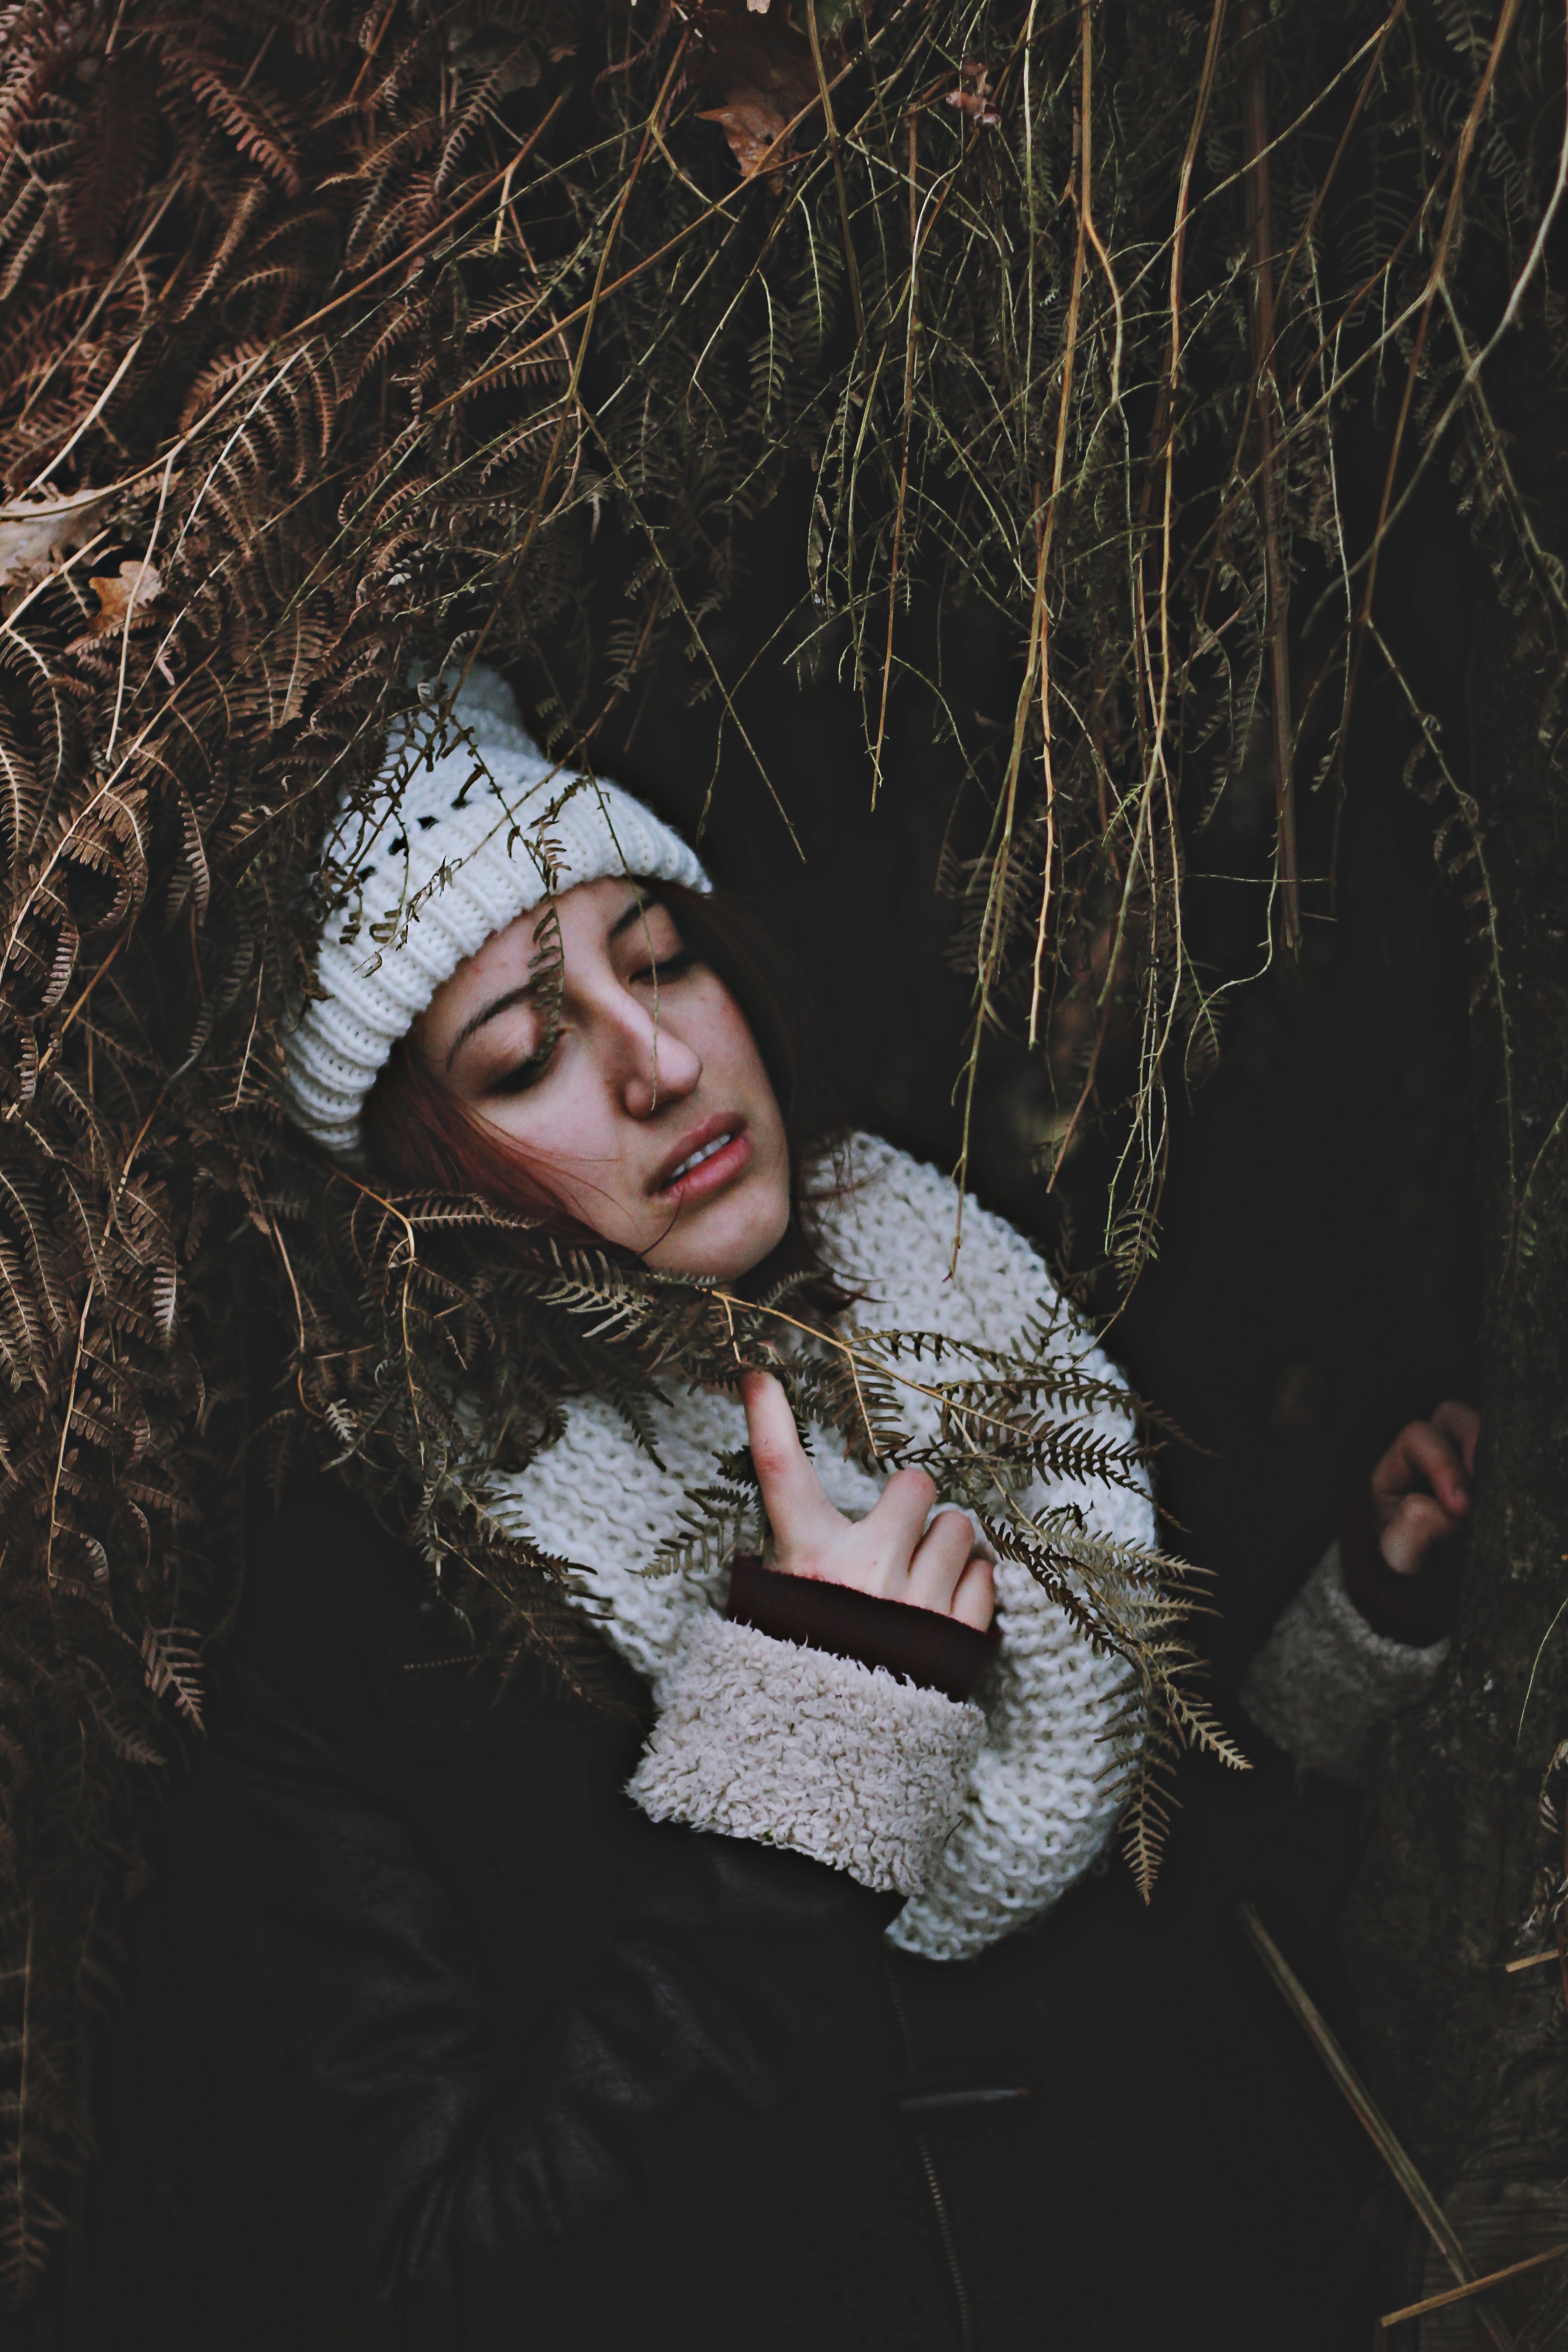
winter, girl, woman, photography, female, brunette, portrait, model, darkness, clothing, black, lady, photograph, beauty, emotion, photo shoot, portrait photography